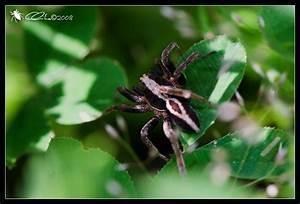
spider